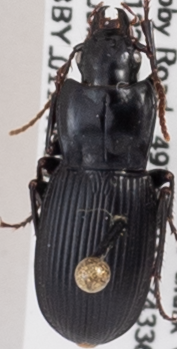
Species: Pterostichus herculaneus
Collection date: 2022-07-19
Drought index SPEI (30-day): -1.28
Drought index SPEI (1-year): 1.13
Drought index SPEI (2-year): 0.47